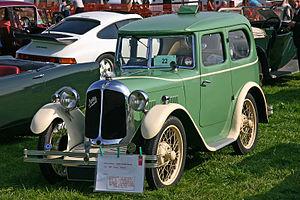
Swallow Sidecar Company, Swallow Sidecar and Coachbuilding Company, et Swallow Coachbuilding Company sont des noms commerciaux utilisés par Walmsley & Lyons, partenaires et copropriétaires du fabricant anglais de side-cars et de carrosseries d'automobiles à Blackpool, Lancashire, ensuite à Coventry, Warwickshire, avant d'intégrer leurs affaires dans une entreprise, qu'ils ont appelée Swallow Coachbuilding Company Limited.